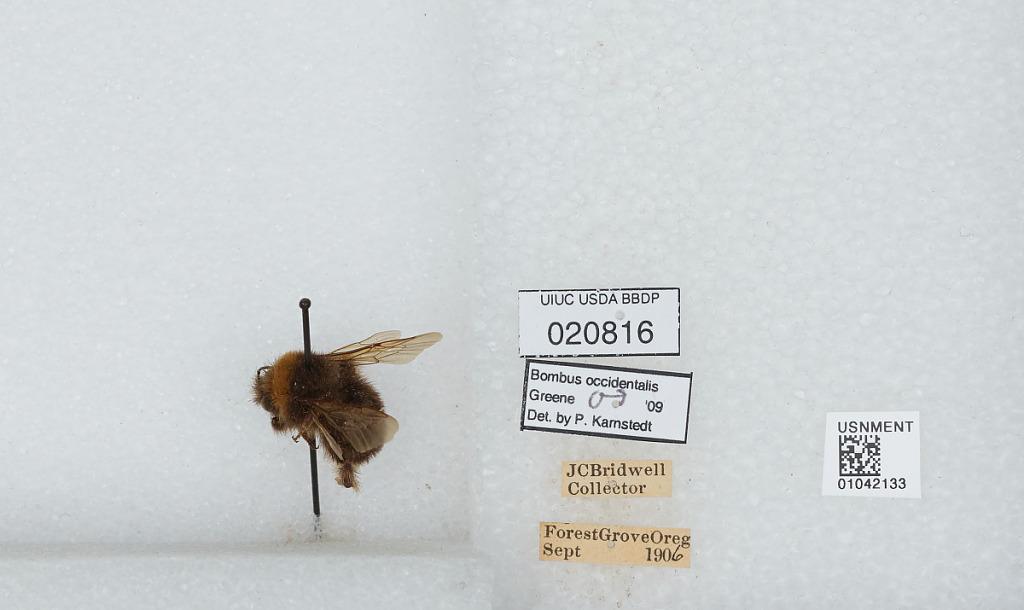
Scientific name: Bombus sp.
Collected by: J. Bridwell
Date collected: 1906-9-
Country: United States
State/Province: Oregon
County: Washington
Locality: Forest Grove
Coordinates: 45.5197, -123.111
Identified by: Karnstedt, P.